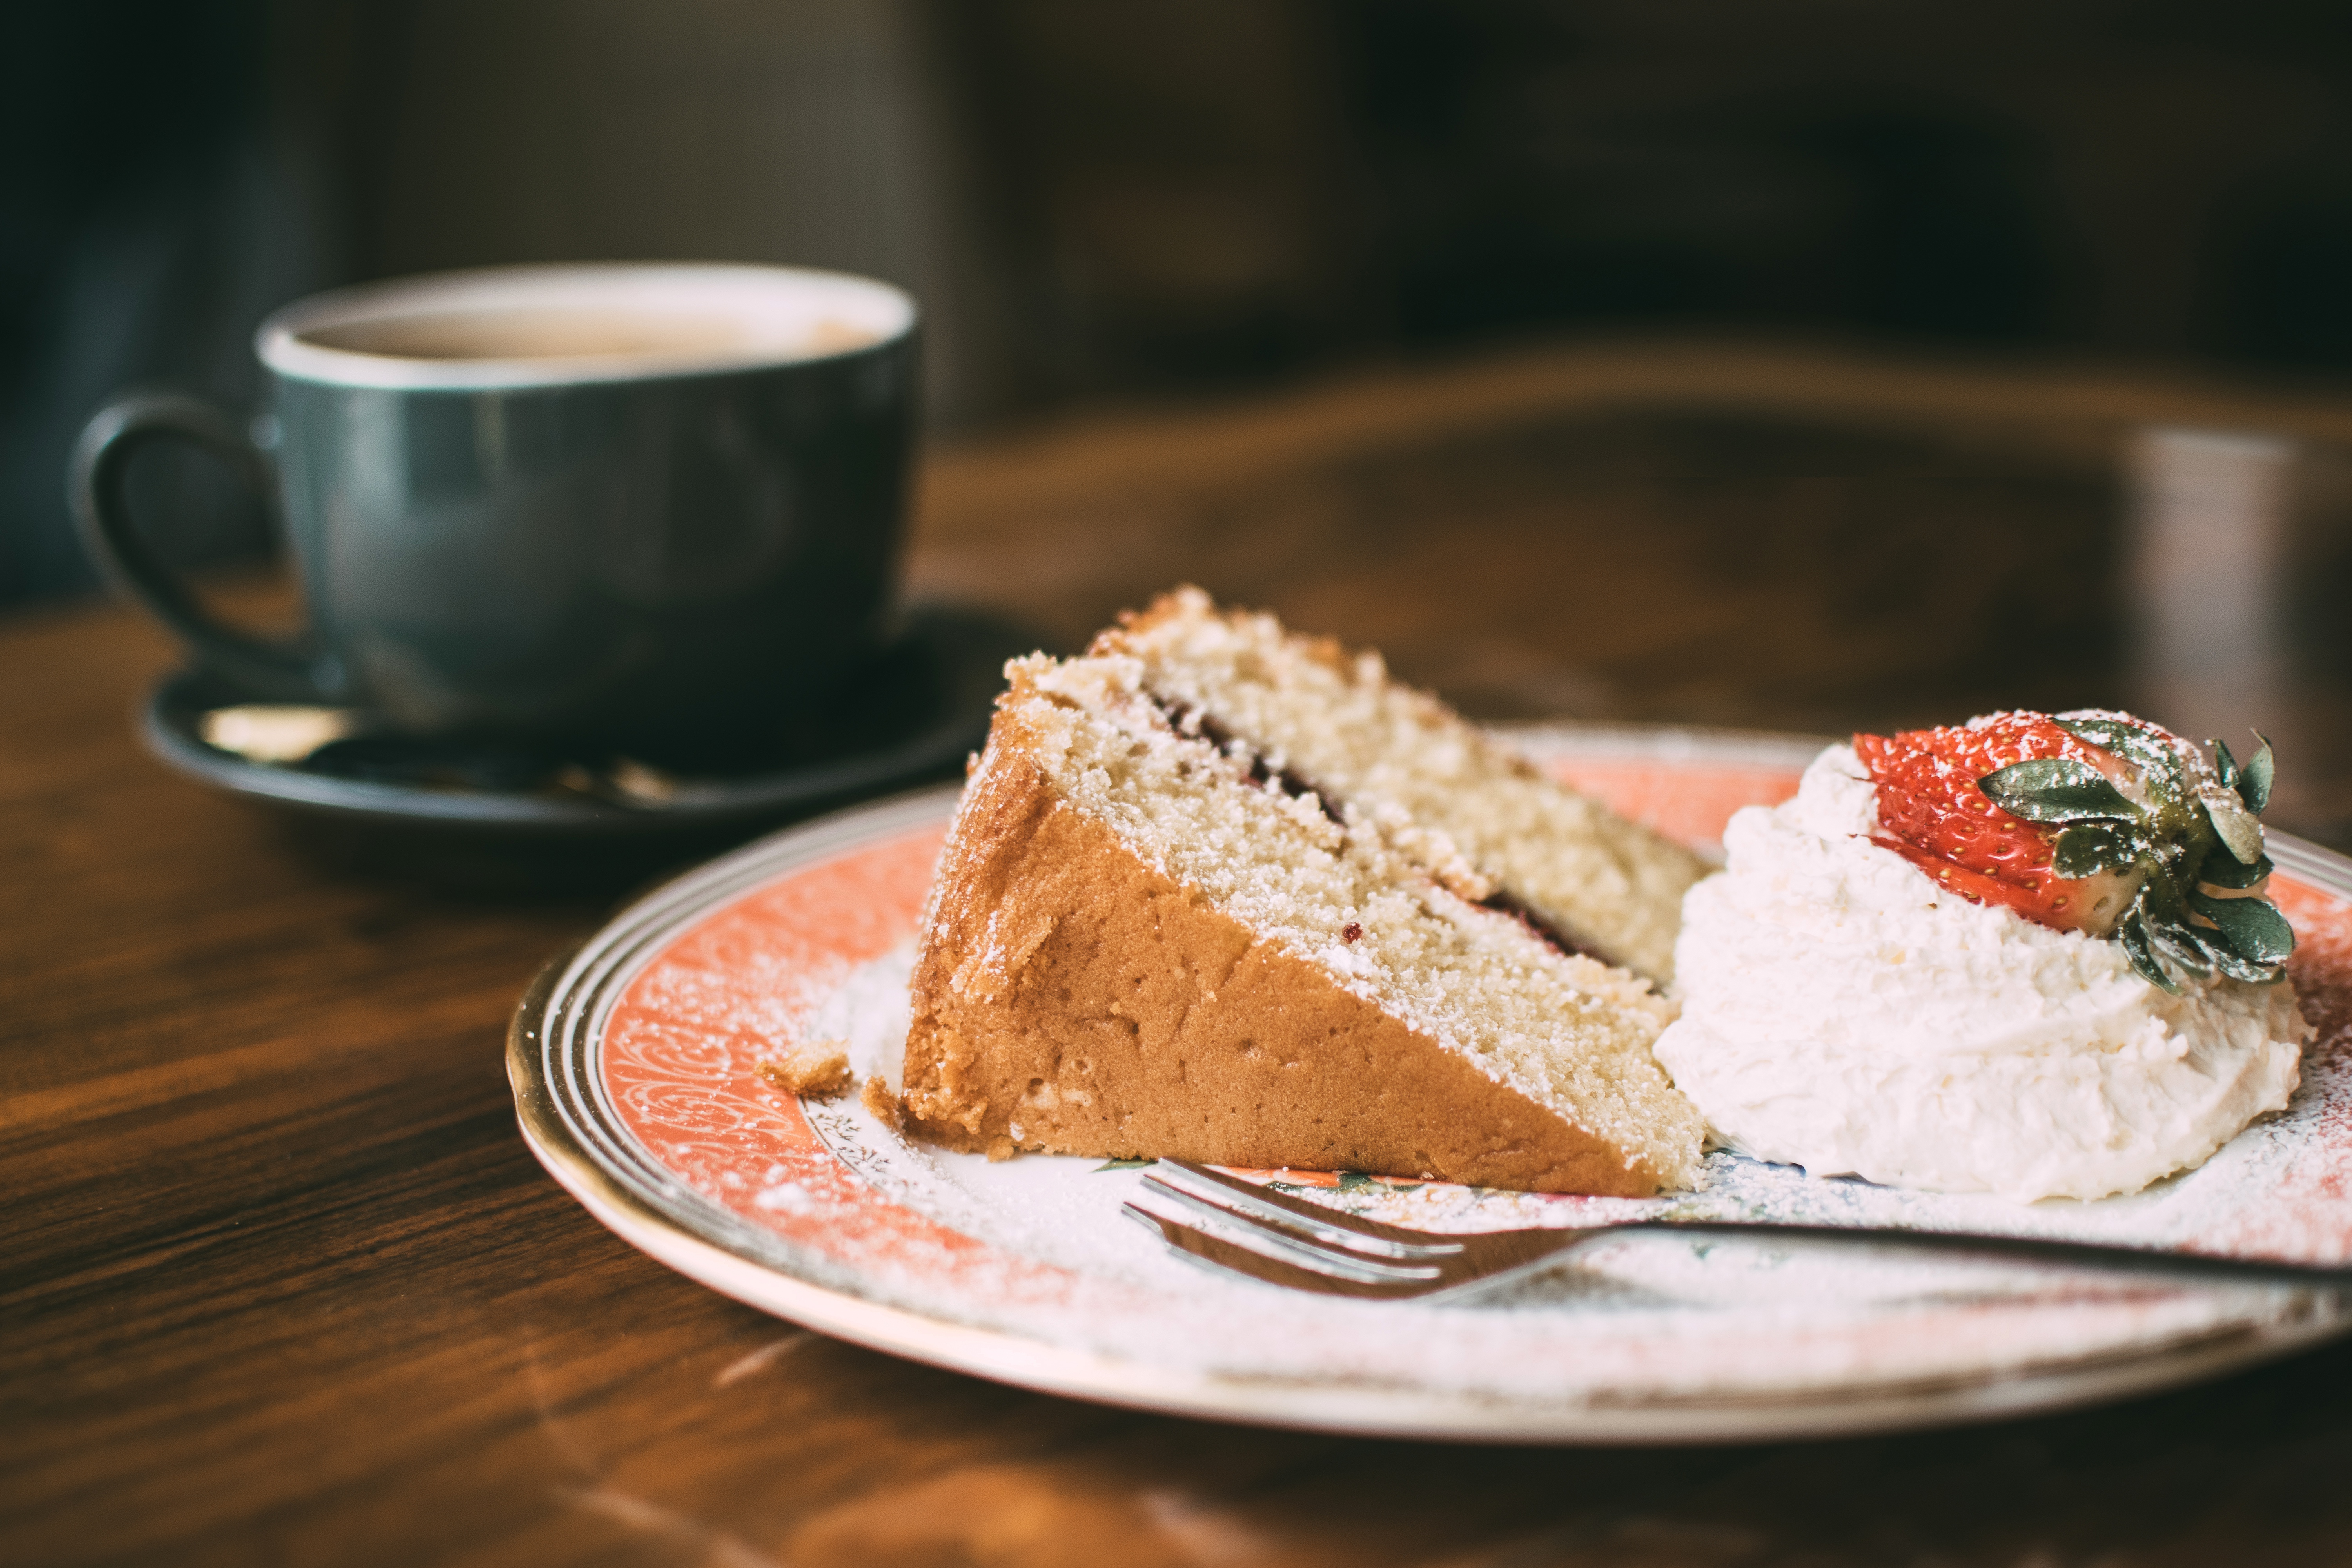
dish, food, cuisine, ingredient, brunch, baked goods, dessert, staple food, soda bread, sweetness, produce, finger food, breakfast, recipe, baking, tableware, meal, serveware, gluten